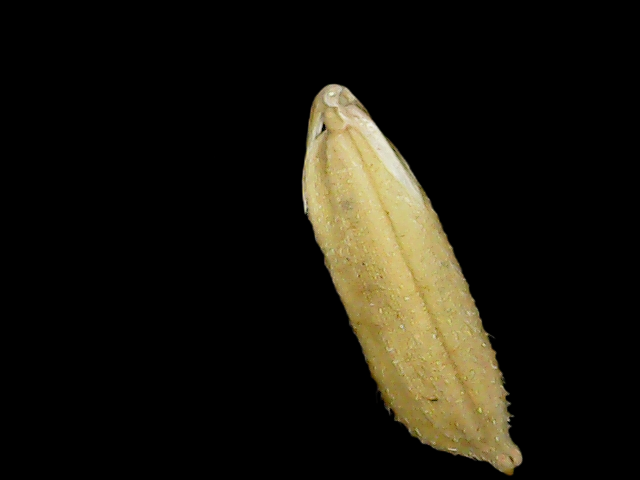
Rice variety: Binadhan11